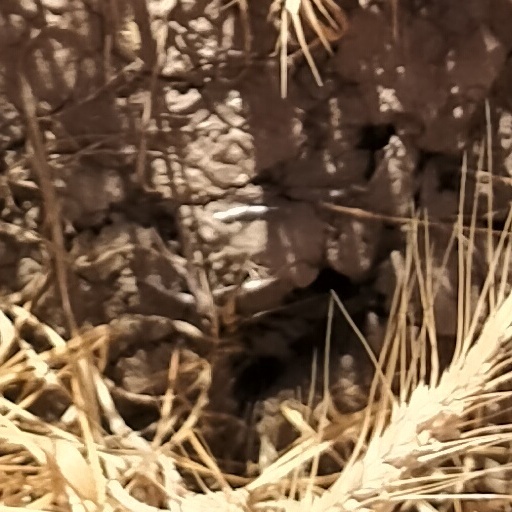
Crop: wheat